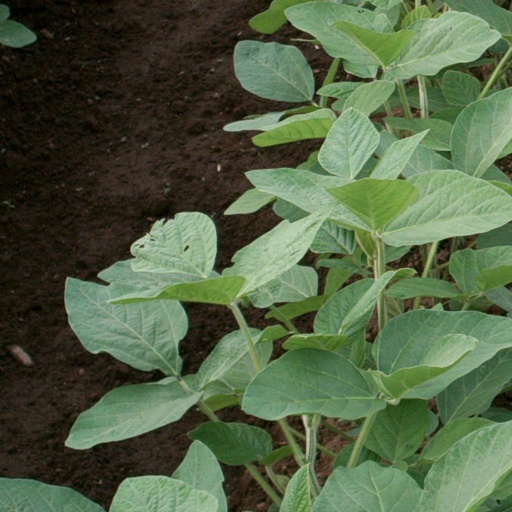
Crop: soybean